Montauk station

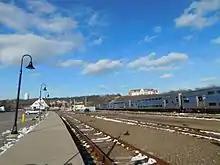
The station depot and yard at Montauk in March 2017

Originally built in 1895 by the Brooklyn and Montauk Railroad, it was demolished in 1907, then rebuilt twenty years later, only to be relocated by the US Navy during World War II along with a great deal of Montauk itself. The Navy confiscated the property along Fort Pond Bay in order to transform it into a sea plane base, and moved the LIRR property to the south with a third station built in 1942. The station was built in a similar style to the second station, but not the same design. Both the second and third stations still survive to this day, and for a while the second one was owned by the New York Ocean Science Laboratory. Today the second station is on the property of the Roughrider Landing Condominiums. The third station house also contained a freight house that was moved to Industrial Road in the late 1960s, and is now a private residence.